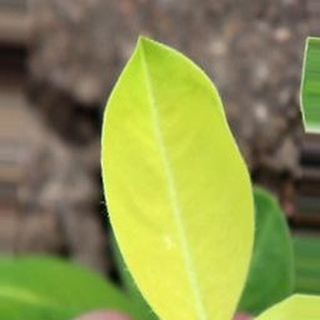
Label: groundnut_nutrition_deficiency